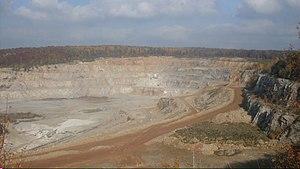
Krzeszowice est une ville située au Sud de la Pologne, dans la Voïvodie de Petite-Pologne. Elle a été connue internationalement depuis la fin du XVIIIᵉ siècle comme station thermale.